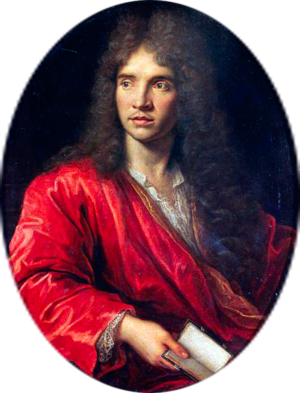
Jean-Baptiste Poquelin, dit Molière, est un comédien et dramaturge français, baptisé le 15 janvier 1622 à Paris, où il est mort le 17 février 1673.